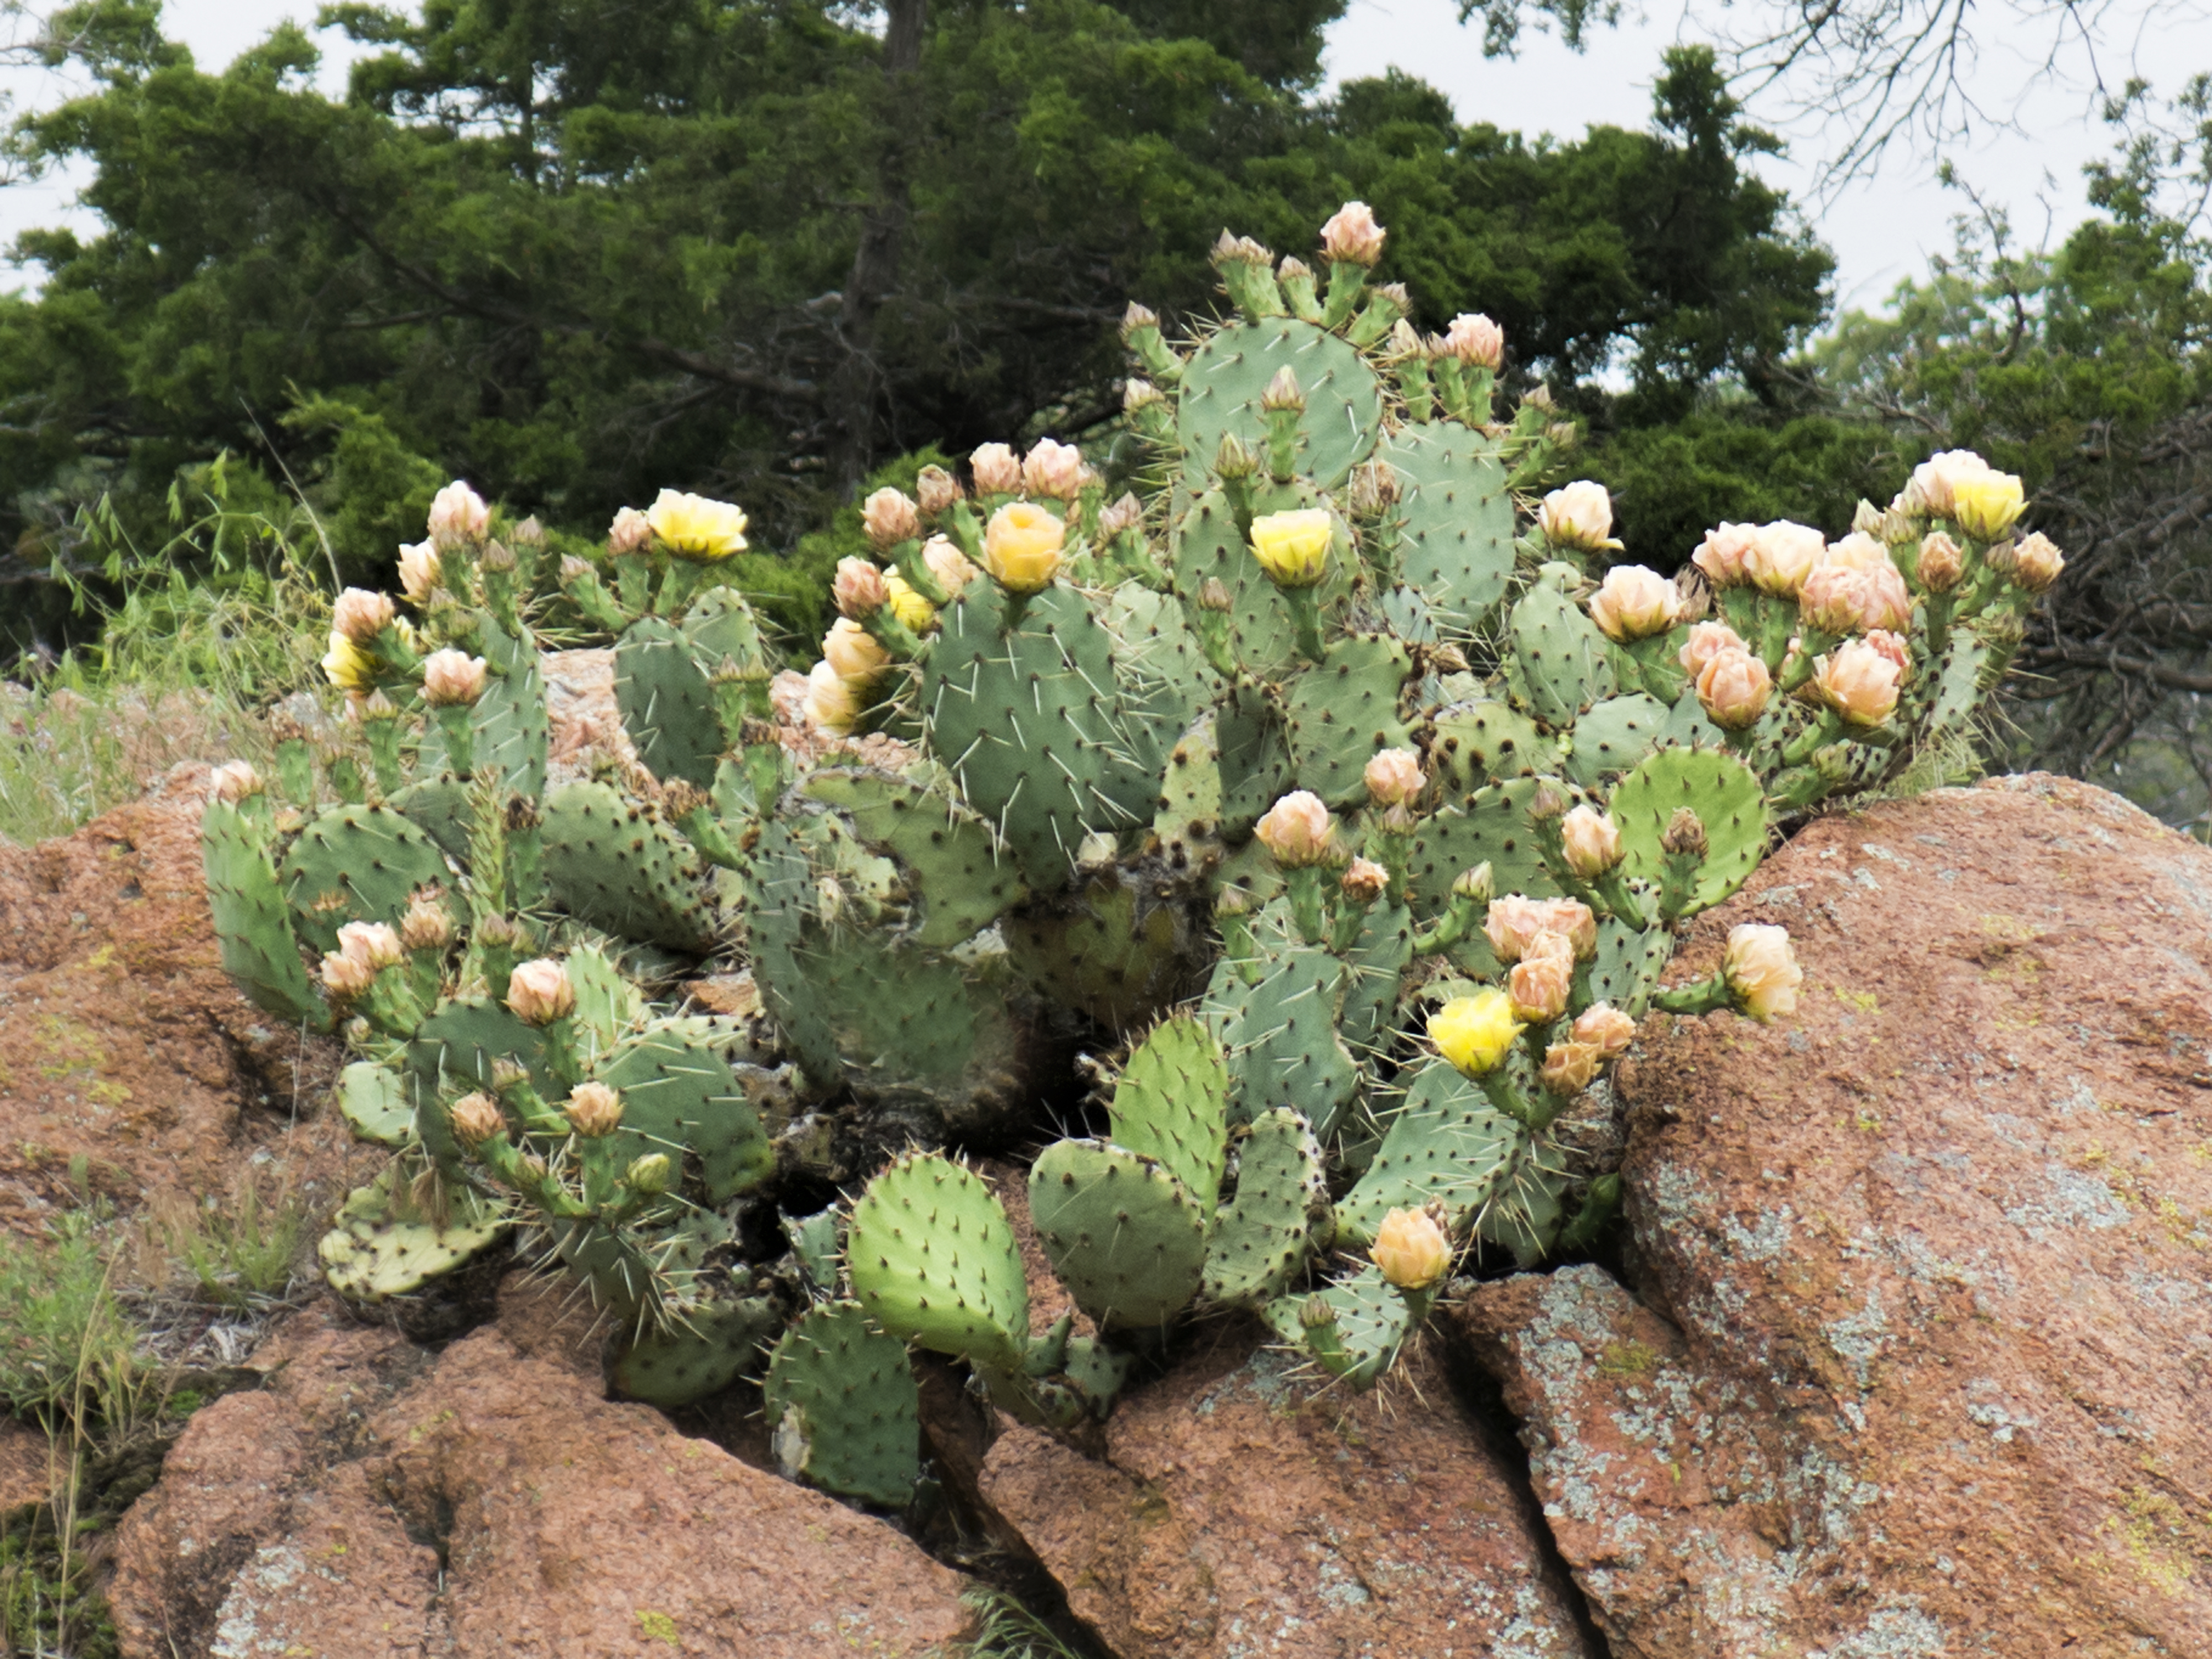
cactus, plant, flower, produce, botany, garden, flora, oklahoma, blooms, caryophyllales, larrysmith, wichitamountains, flowering plant, prickly pear, stonecrop family, land plant, hedgehog cactus, nopal, barbary fig, eastern prickly pear